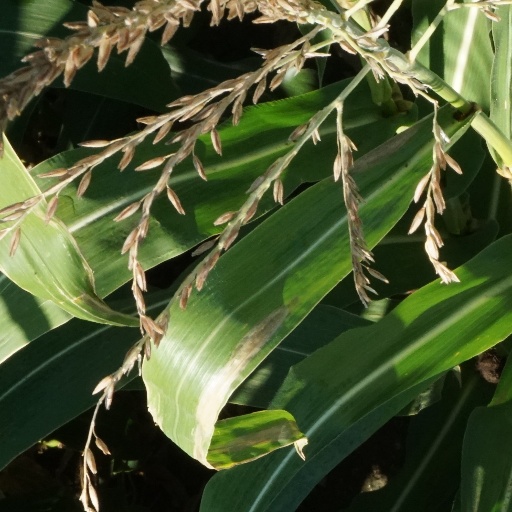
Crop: maize; corn